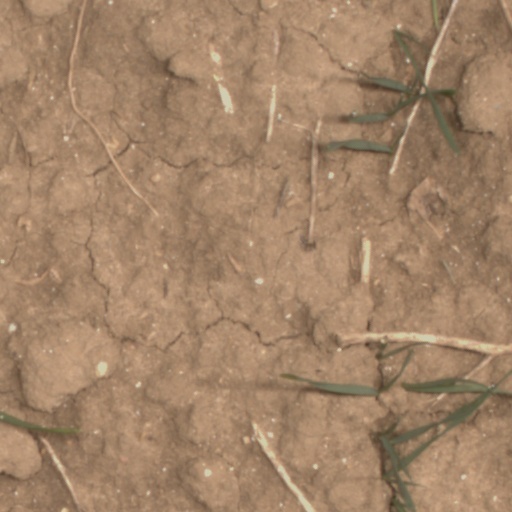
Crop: wheat